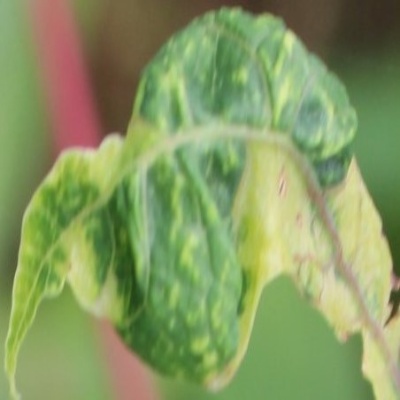
Crop: Cassava
Condition: mosaic